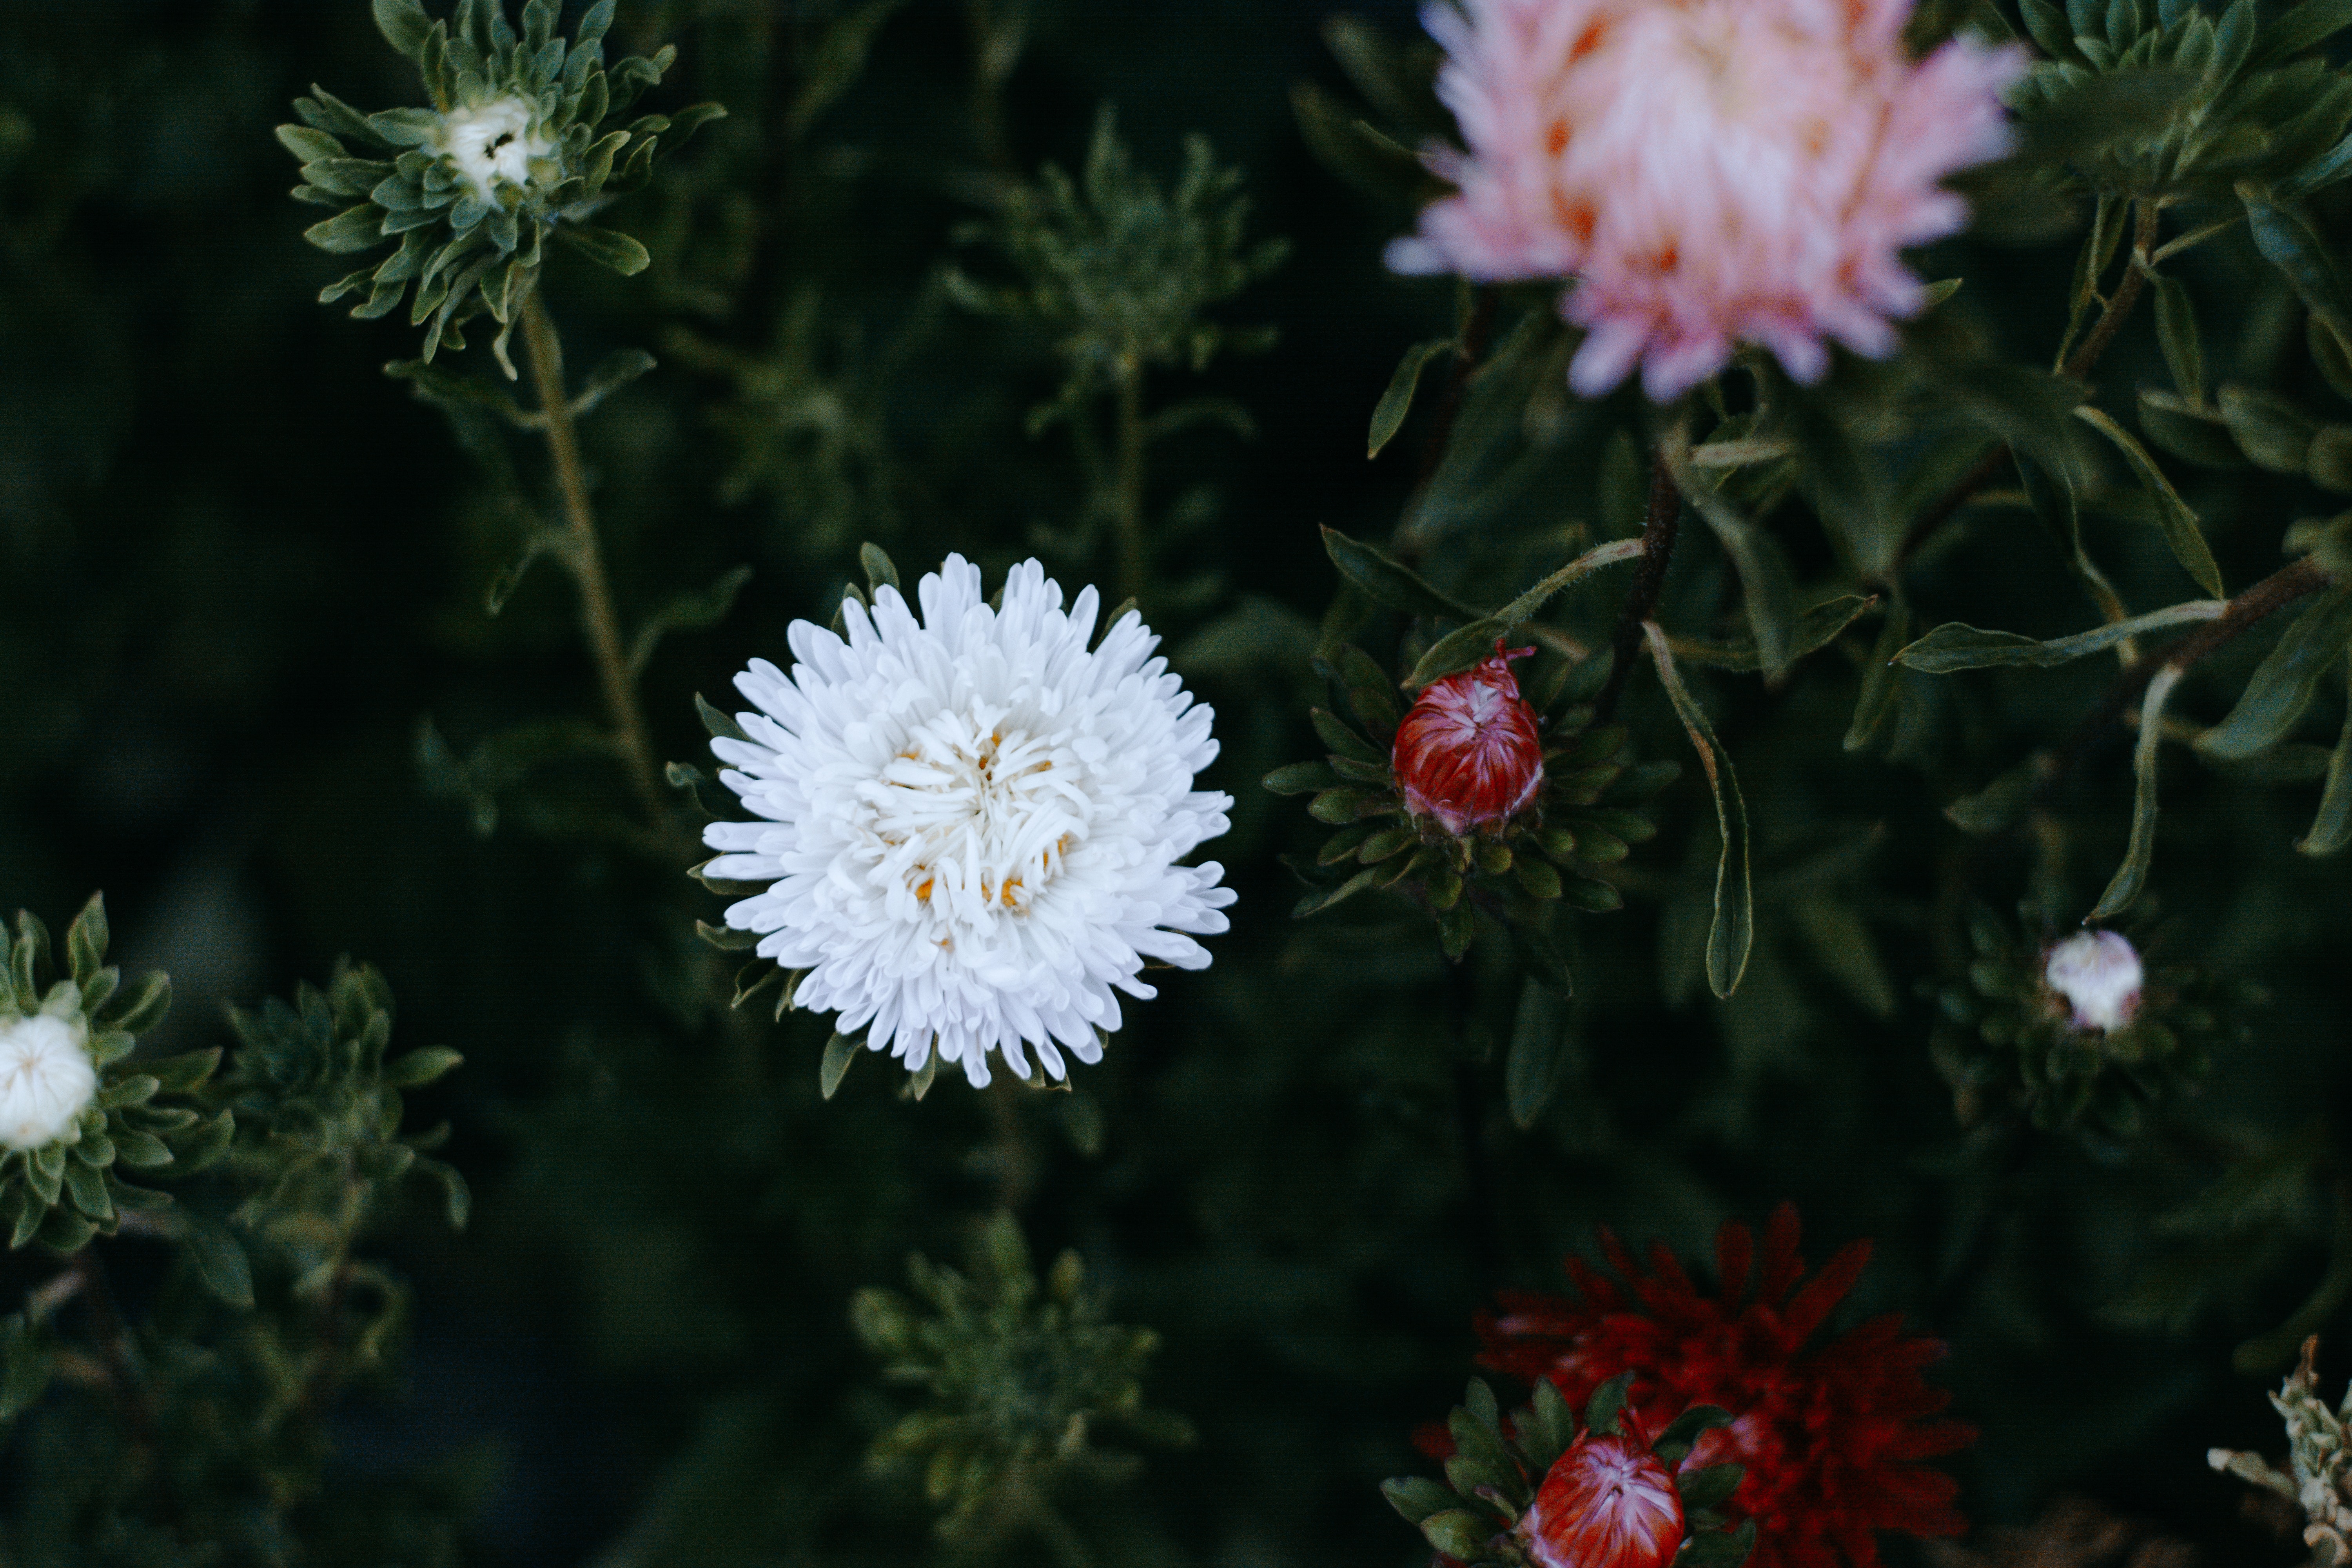
flower, flowering plant, plant, botany, wildflower, petal, annual plant, aster, shrub